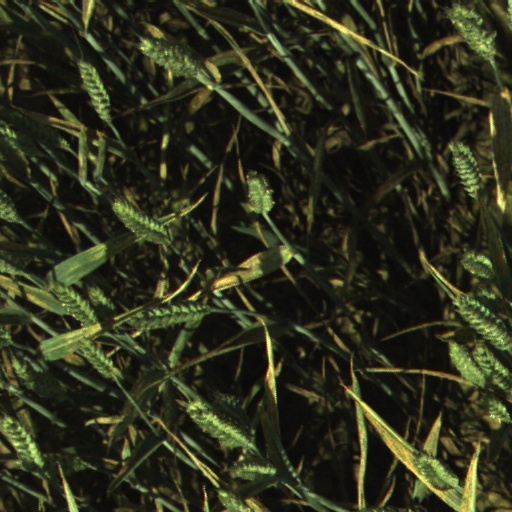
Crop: wheat